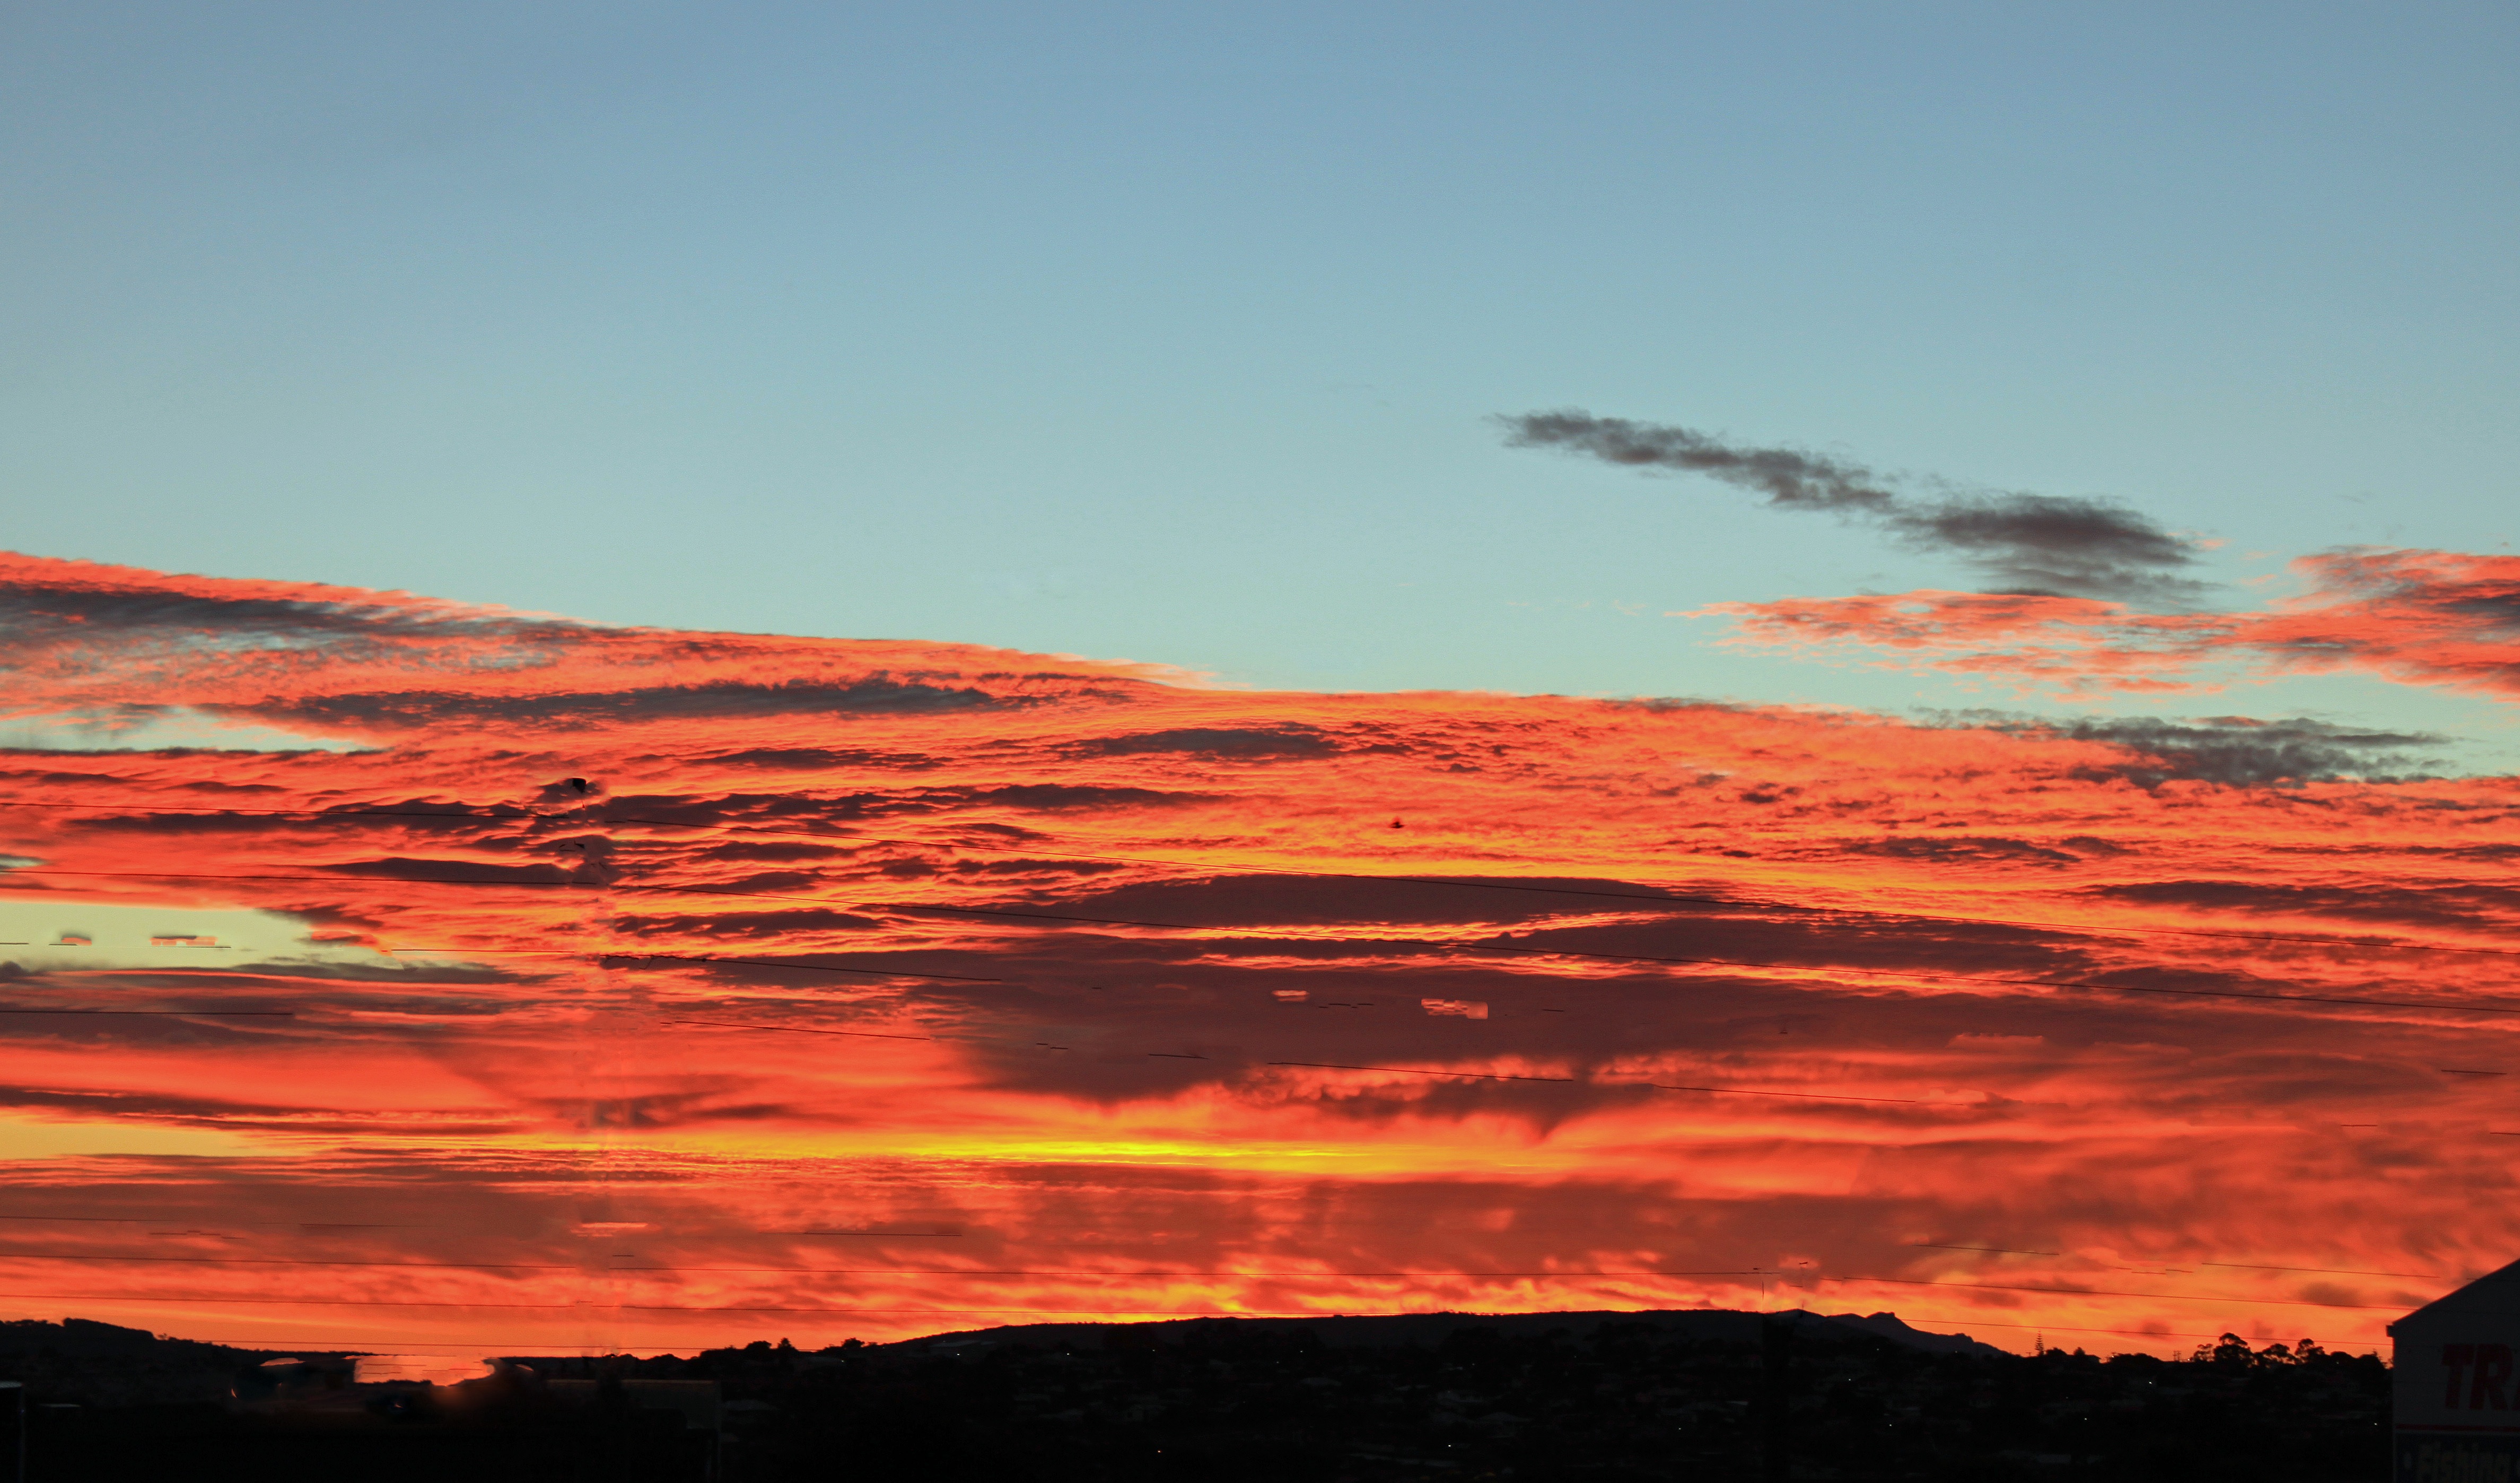
landscape, sea, horizon, mountain, cloud, sky, sun, sunrise, sunset, morning, hill, dawn, atmosphere, dusk, evening, reflection, red, glow, australia, mood, afterglow, red sky at morning